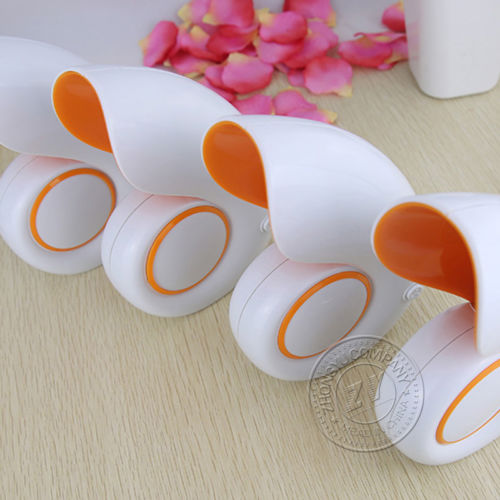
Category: fan